National University of Ostroh Academy

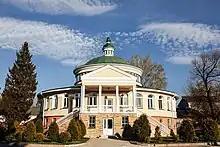
Scientific Library

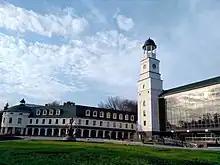
New academic campus

In addition to languages, Ostroh Academy studied the seven liberal arts: the sciences of trivium traditional for European schools (grammar, rhetoric, and dialectic) and quadrivium (arithmetic, geometry, astronomy, and music). Higher Sciences that included philosophy, theology and medicine, were also taught in Ostroh. High standards of education and teaching were supported by a rich collection of books.